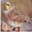
Label: bird